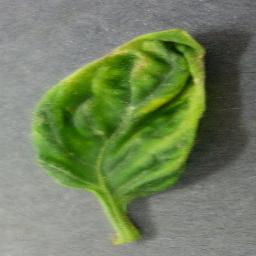
Label: Tomato___Tomato_Yellow_Leaf_Curl_Virus